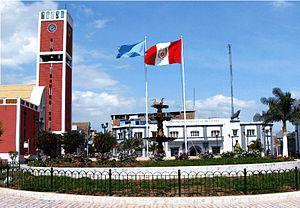
Chepén est une ville et un district péruvien de la région de La Libertad, situé sur la route panaméricaine, c'est le chef-lieu de la province de Chepén. Il a été érigé en district le 18 avril 1935.